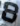
Number: 8